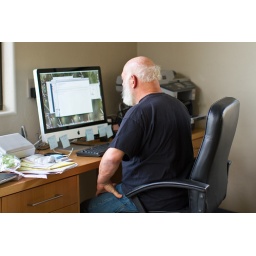
My office at my new home in Tucson!